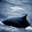
Label: whale